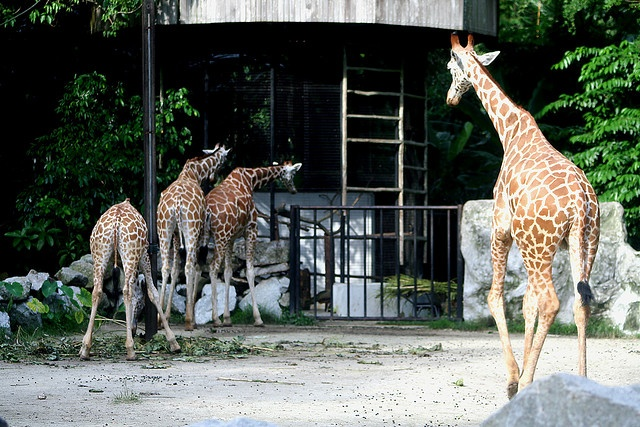
A picture of some animals hanging out together.
A herd of zebra in an enclosure standing next to each other.
four giraffes behind a fence with trees in the background
Four giraffes in an inclosure at a zoo.
There are many giraffes together at this zoo